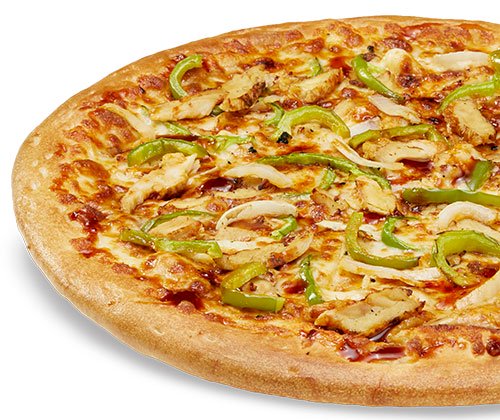
Dish: pizza